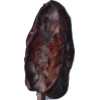
Label: carambola